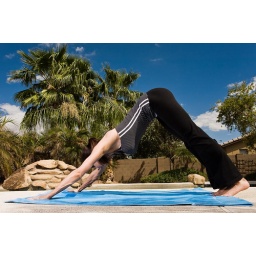
Female doing yoga near a swimming pool with blue sky and palm trees in the background